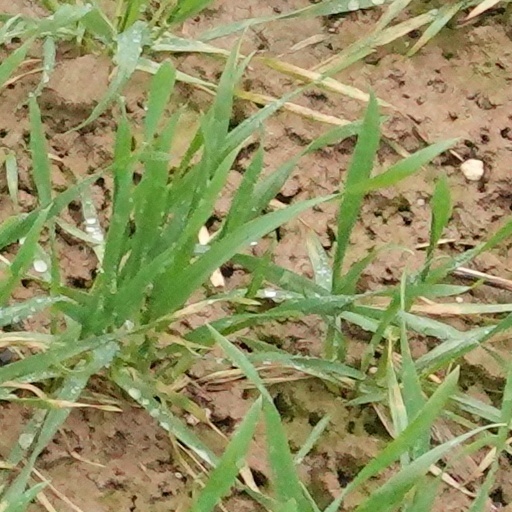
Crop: wheat